Jackson Staircase

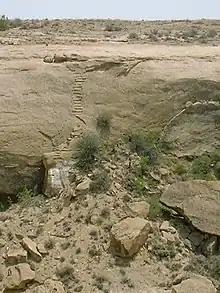
Jackson Staircase

The Jackson Staircase is a pair of Ancestral Puebloan steps cut into the cliff of Chaco Canyon, New Mexico. Located north of Chetro Ketl and east of Pueblo Alto, the stairs gave Chacoans access to the Great North Road. The feature is named after William Henry Jackson, who discovered the stairs in 1877.